Jazz Bilzen

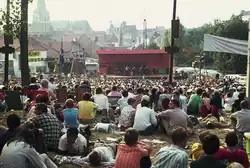

Jazz Bilzen was an annual multi-day open air jazz and pop festival that took place from 1965 to 1981 in the Belgian city of Bilzen. Jazz Bilzen was the first festival on the continent where jazz and pop music were brought together. For this reason, Jazz Bilzen is sometimes called the "mother of all European festivals".